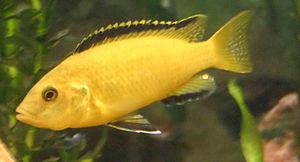
Labidochromis caeruleus ou Labido jaune est une espèce de poissons d'eau douce de la famille des Cichlidae, endémique du lac Malawi en Afrique. Cette espèce comprend plusieurs formes géographiques, notamment de coloration, allant du jaune au jaune plus soutenu et blanc.